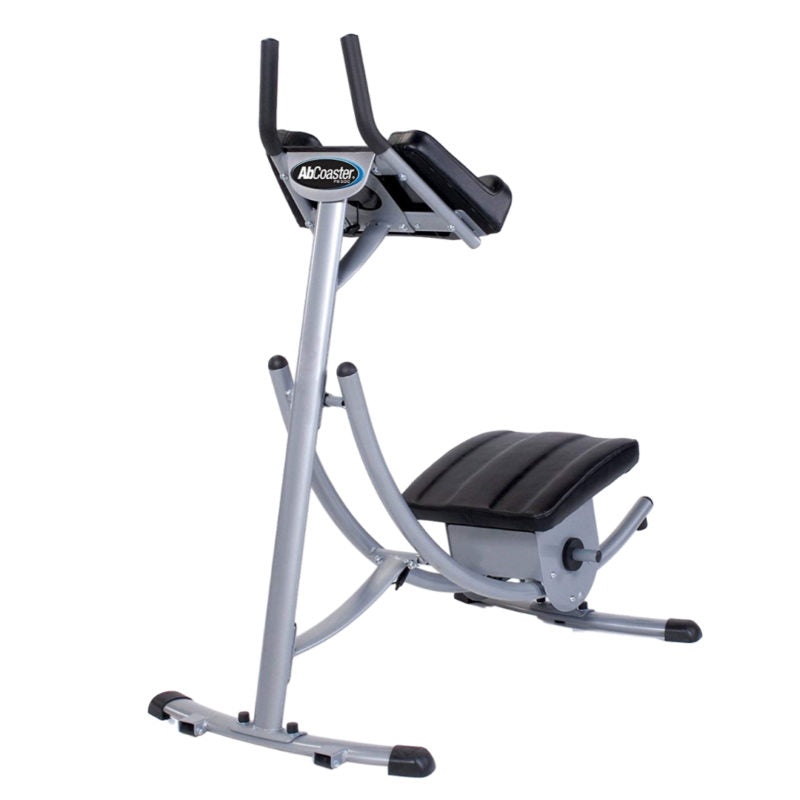
Ab Coaster® Max
Bring professional-grade core training into your home with the Ab Coaster® MAX, the world’s #1 ab machine. This advanced model combines the simplicity of a crunch with the power of a hanging leg raise—giving you twice the results in half the time . Designed for all fitness levels, it’s the perfect way to sculpt, strengthen, and tone your abs safely and effectively. Key Features Sculpts Upper Abs, Lower Abs, and Obliques: The free-swivel seat supports a full range of motion, helping you engage your entire core—including oblique muscles—for a complete ab workout. Train in the Comfort of Your Home: Compact and user-friendly, the Ab Coaster® MAX delivers gym-quality results without taking up unnecessary space. Perfect for beginners or experienced fitness enthusiasts. Progressive Workout System: The built-in seat carriage allows you to add standard weight plates (1” hole diameter) and includes a digital rep counter for precise tracking of your progress. Smooth and Guided Motion: The patented bottom-up design supports proper form, minimizing neck and back strain while maximizing ab muscle activation. Durable, Space-Saving Design: Engineered for home use, the MAX model offers commercial-grade quality with a quiet, low-maintenance build. Why Choose the Ab Coaster® MAX? Unlike traditional crunches, the Ab Coaster® MAX works from the “bottom up,” isolating and activating your lower abs while supporting your upper body for safer, more efficient workouts. With its progressive resistance and ergonomic construction, it’s built to help you take inches off your waistline—without compromising comfort or form. Simple. Effective. Proven. The Ab Coaster® MAX makes it easier than ever to achieve the strong, toned abs you’ve always wanted.
Brand: The Abs Company
Category: Sporting Goods > Fitness & General Exercise Equipment > Ab Wheels & Rollers